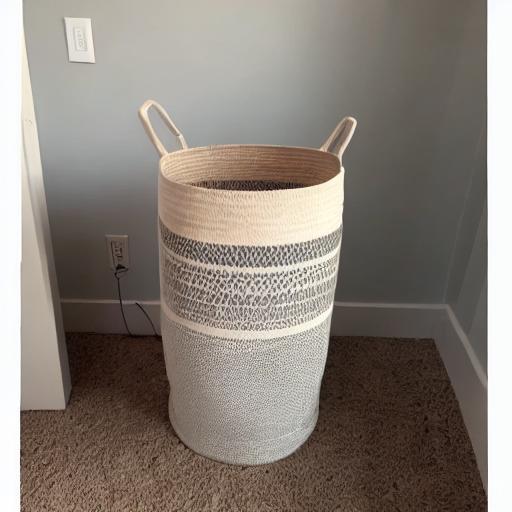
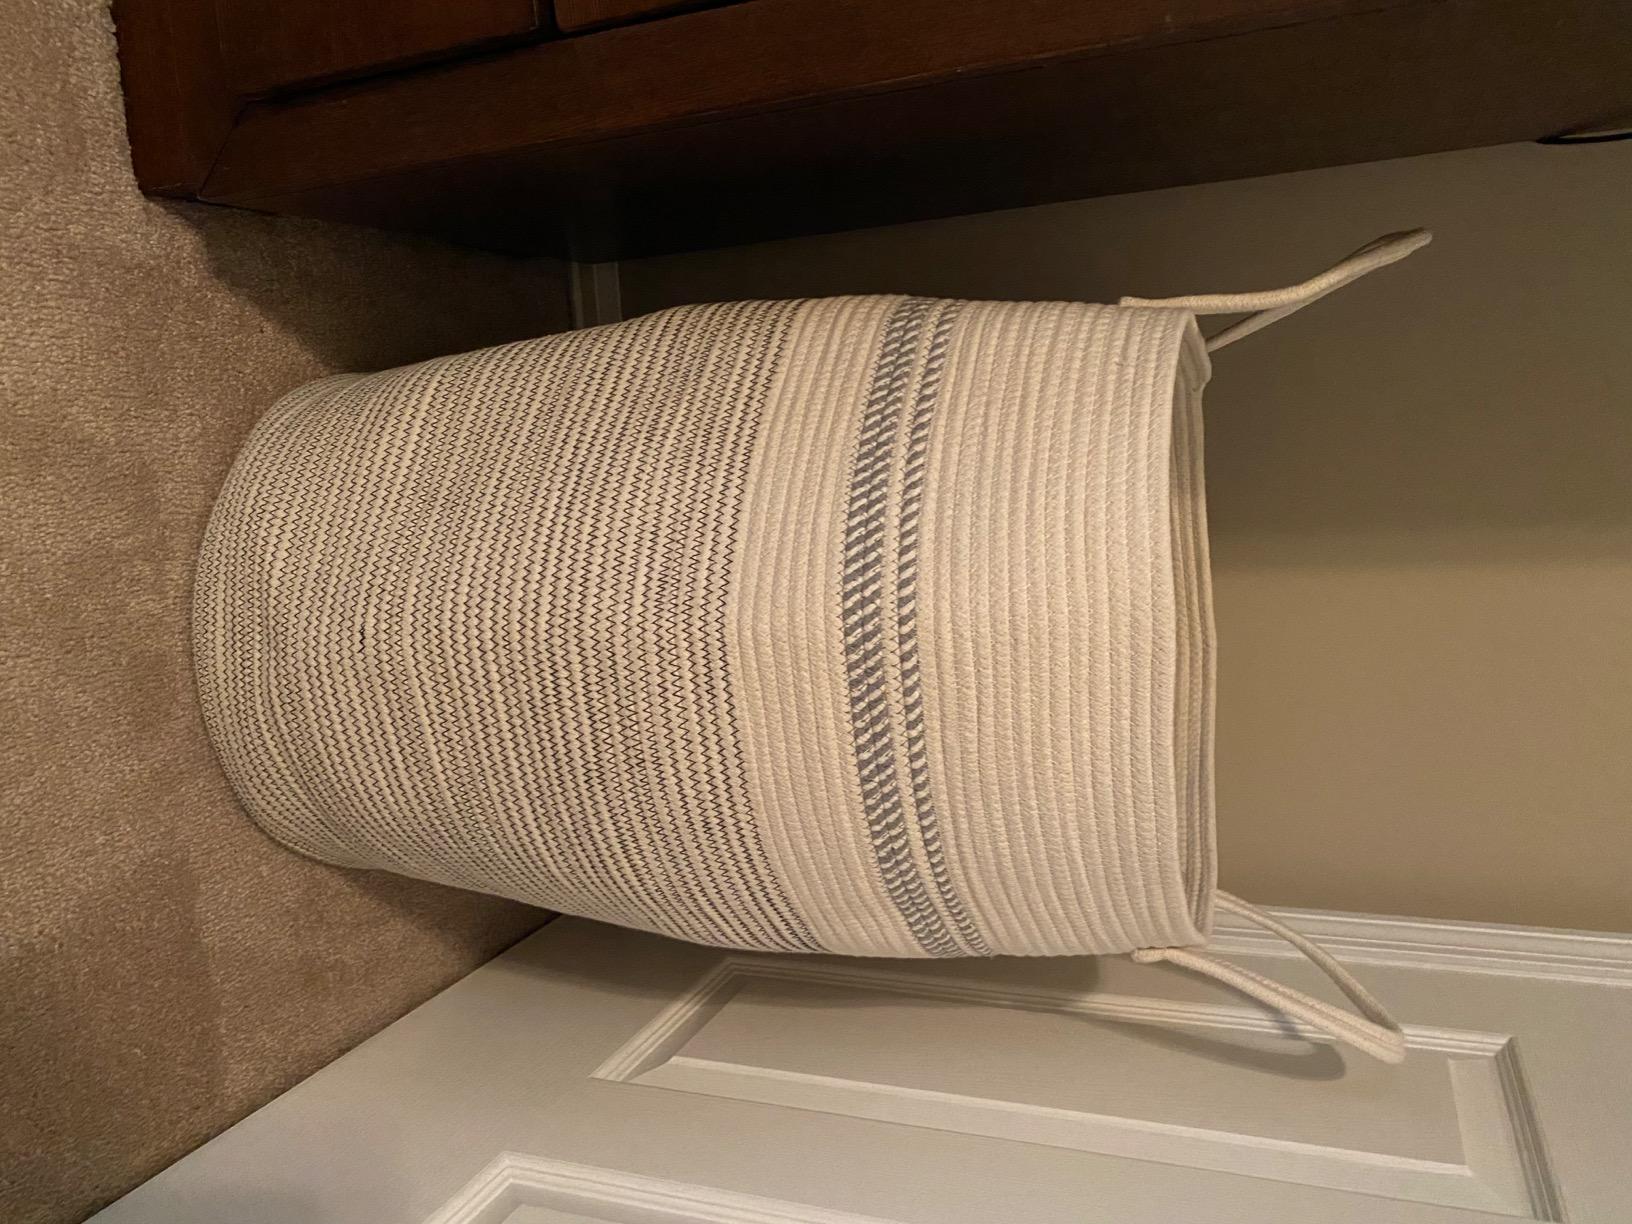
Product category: items_hamper
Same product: no